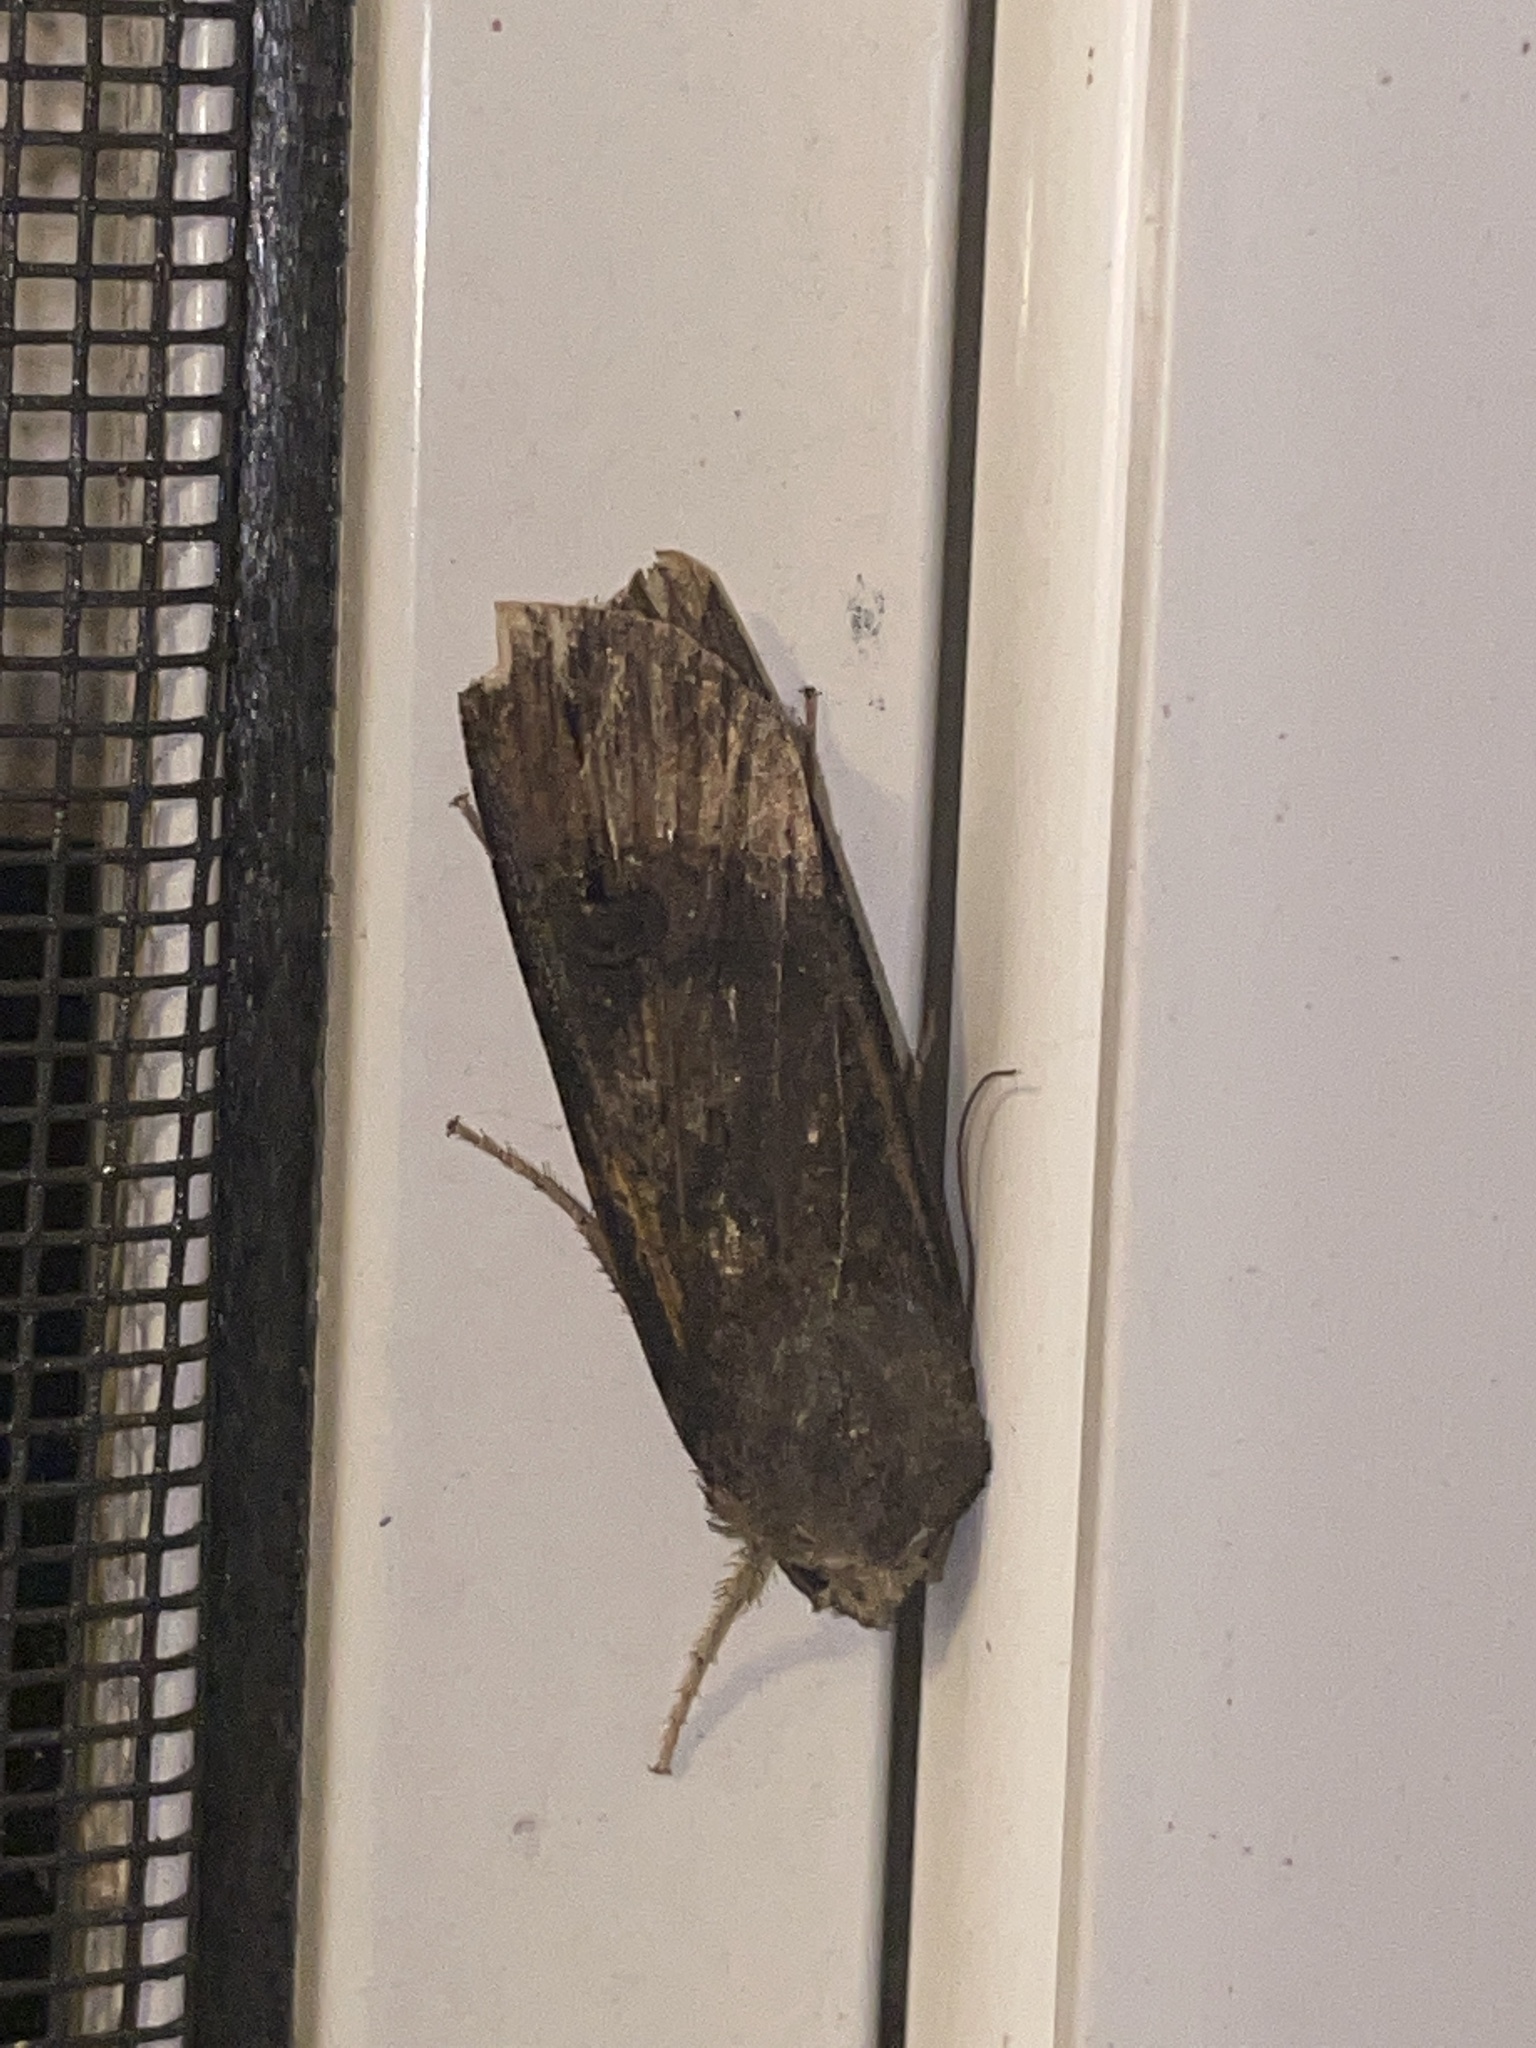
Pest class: cutworms